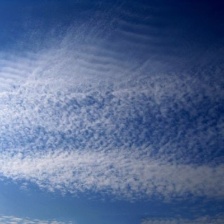
Cloud type: Cirrocumulus